Horsley, Northumberland

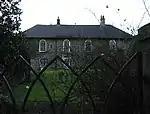
Rudchester Hall

Around to the north-west of the village are the remains of a medieval manor house and tower house at Welton Hall, now located within a farm complex. The tower house dates from the late fourteenth or early fifteenth-century and is roofless. The manor house is even older, but has been much altered and rebuilt.